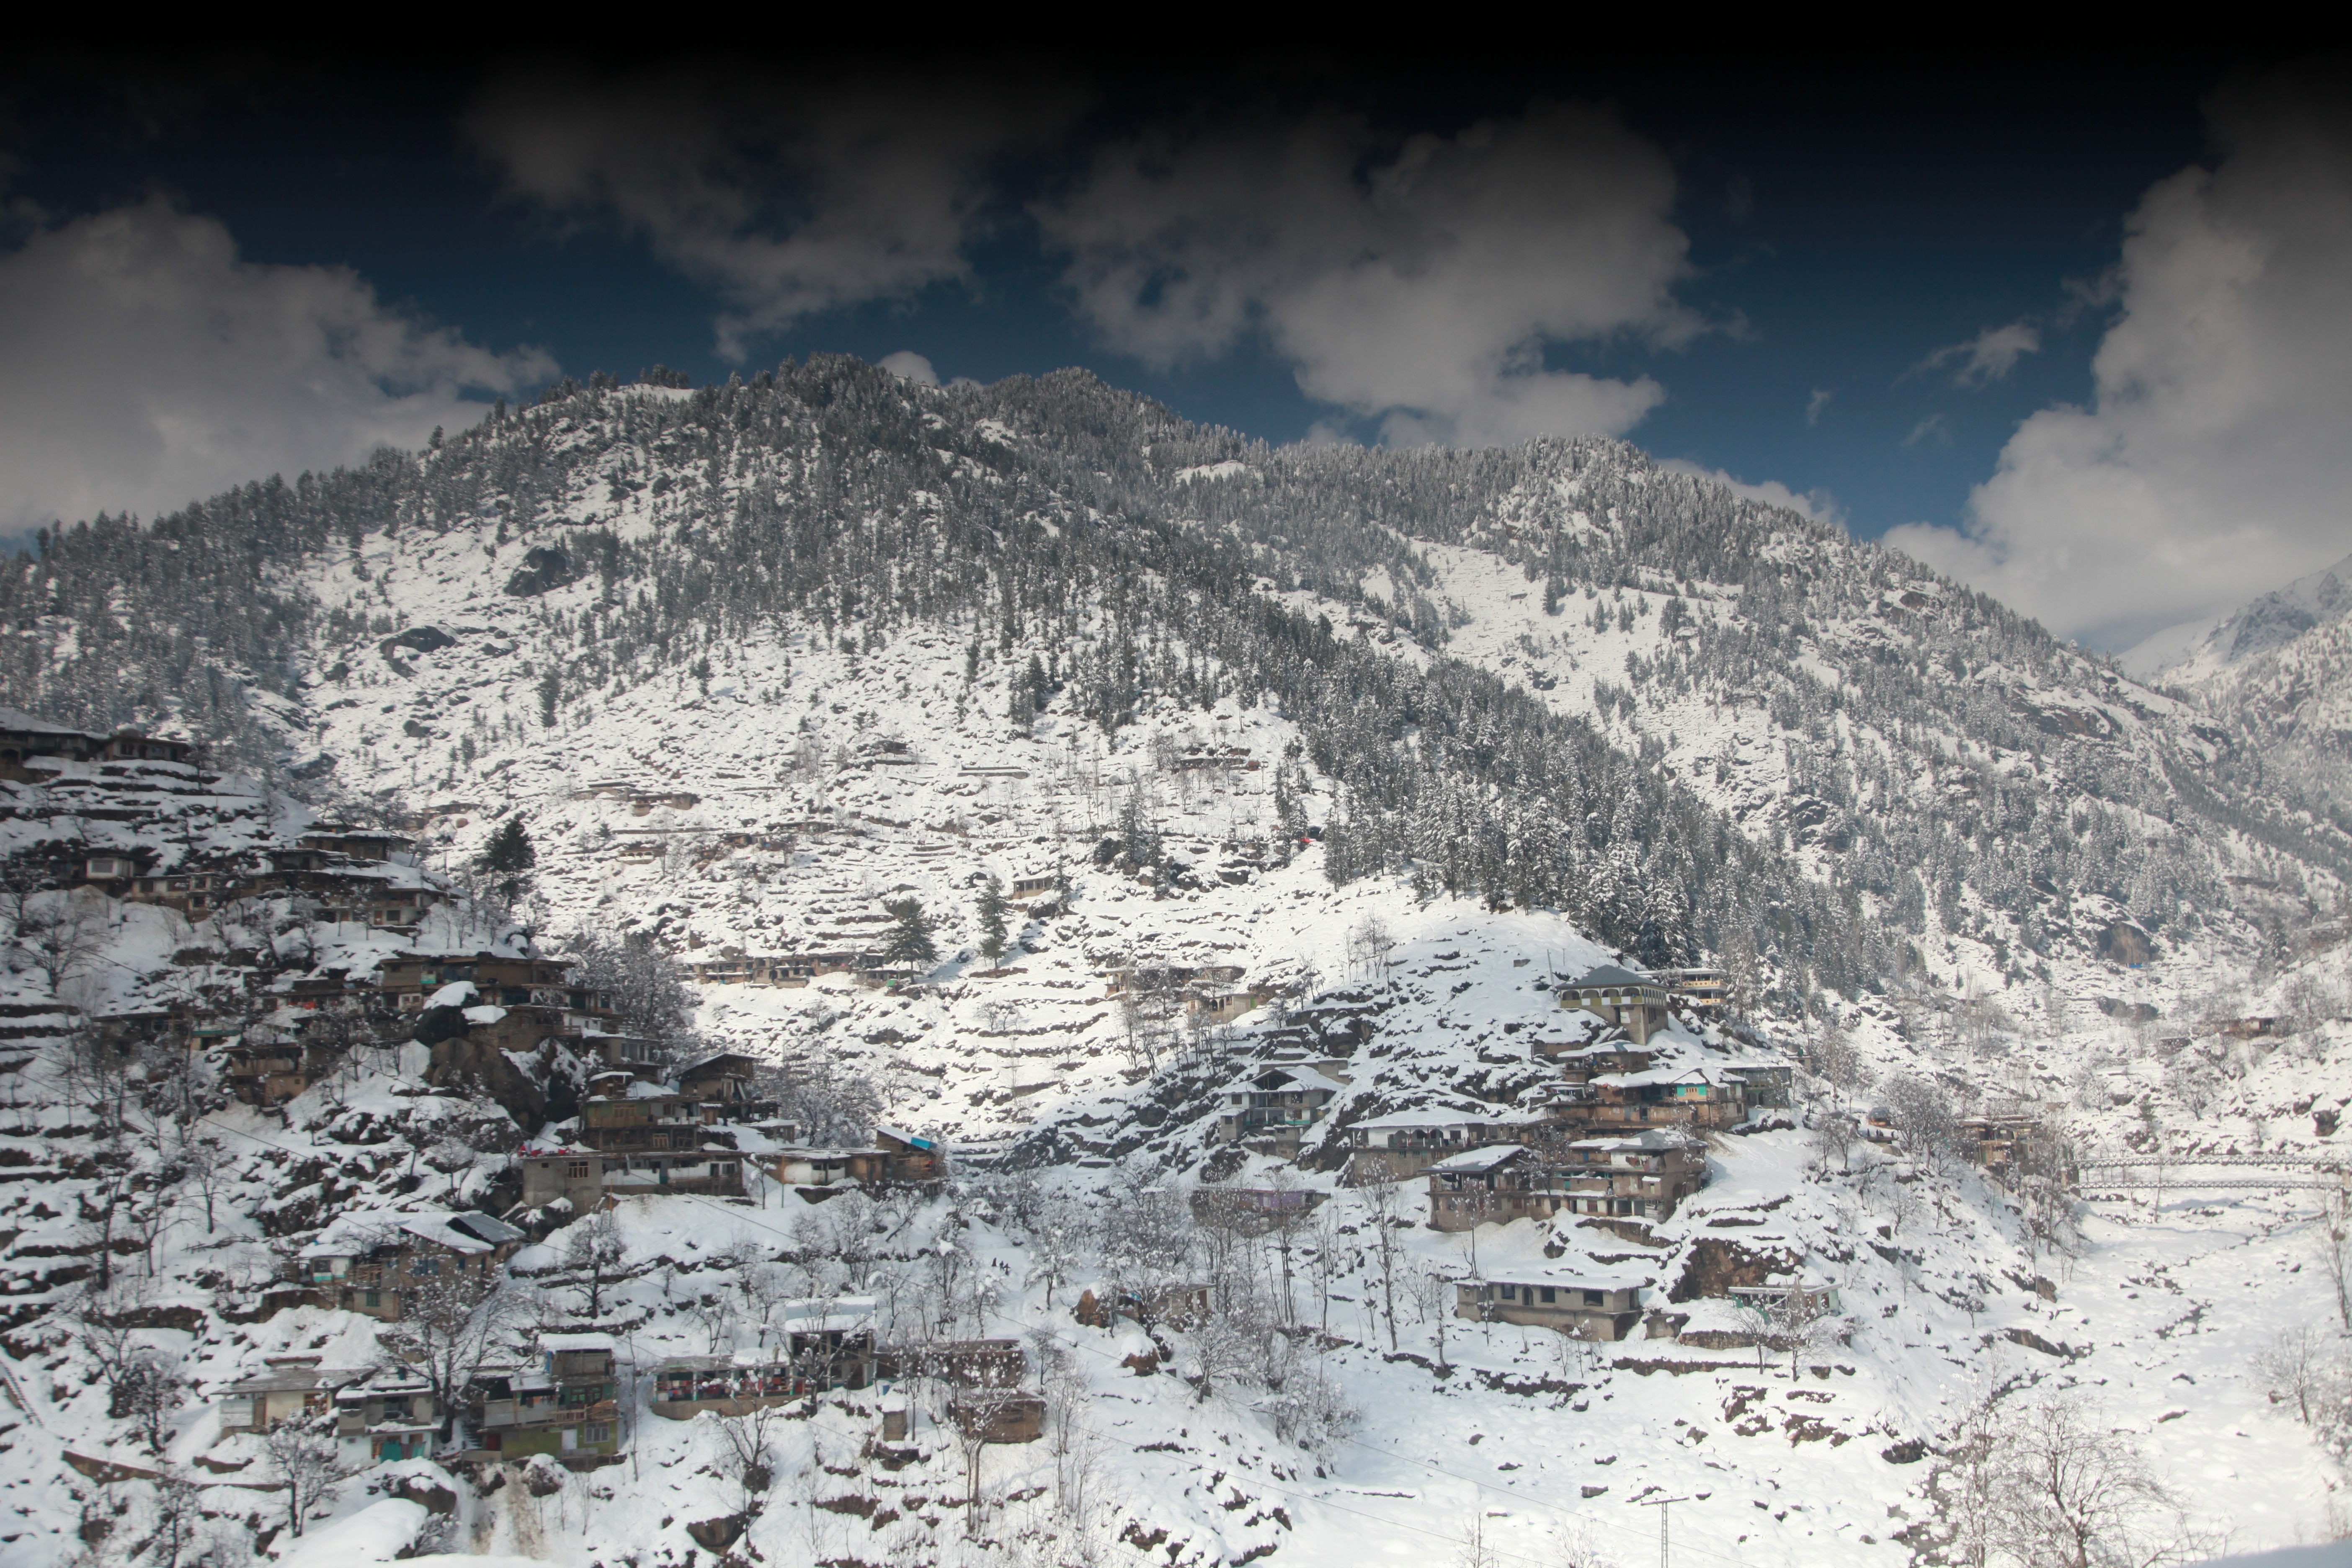
landscape, tree, mountain, snow, winter, cloud, sky, valley, mountain range, ice, glacier, ridge, summit, massif, geology, alps, fell, cirque, elevation, moraine, freezing, pakistan, mountain pass, hill station, meteorological phenomenon, mountainous landforms, glacial landform, geological phenomenon, chitral, lowaritop, mount scenery